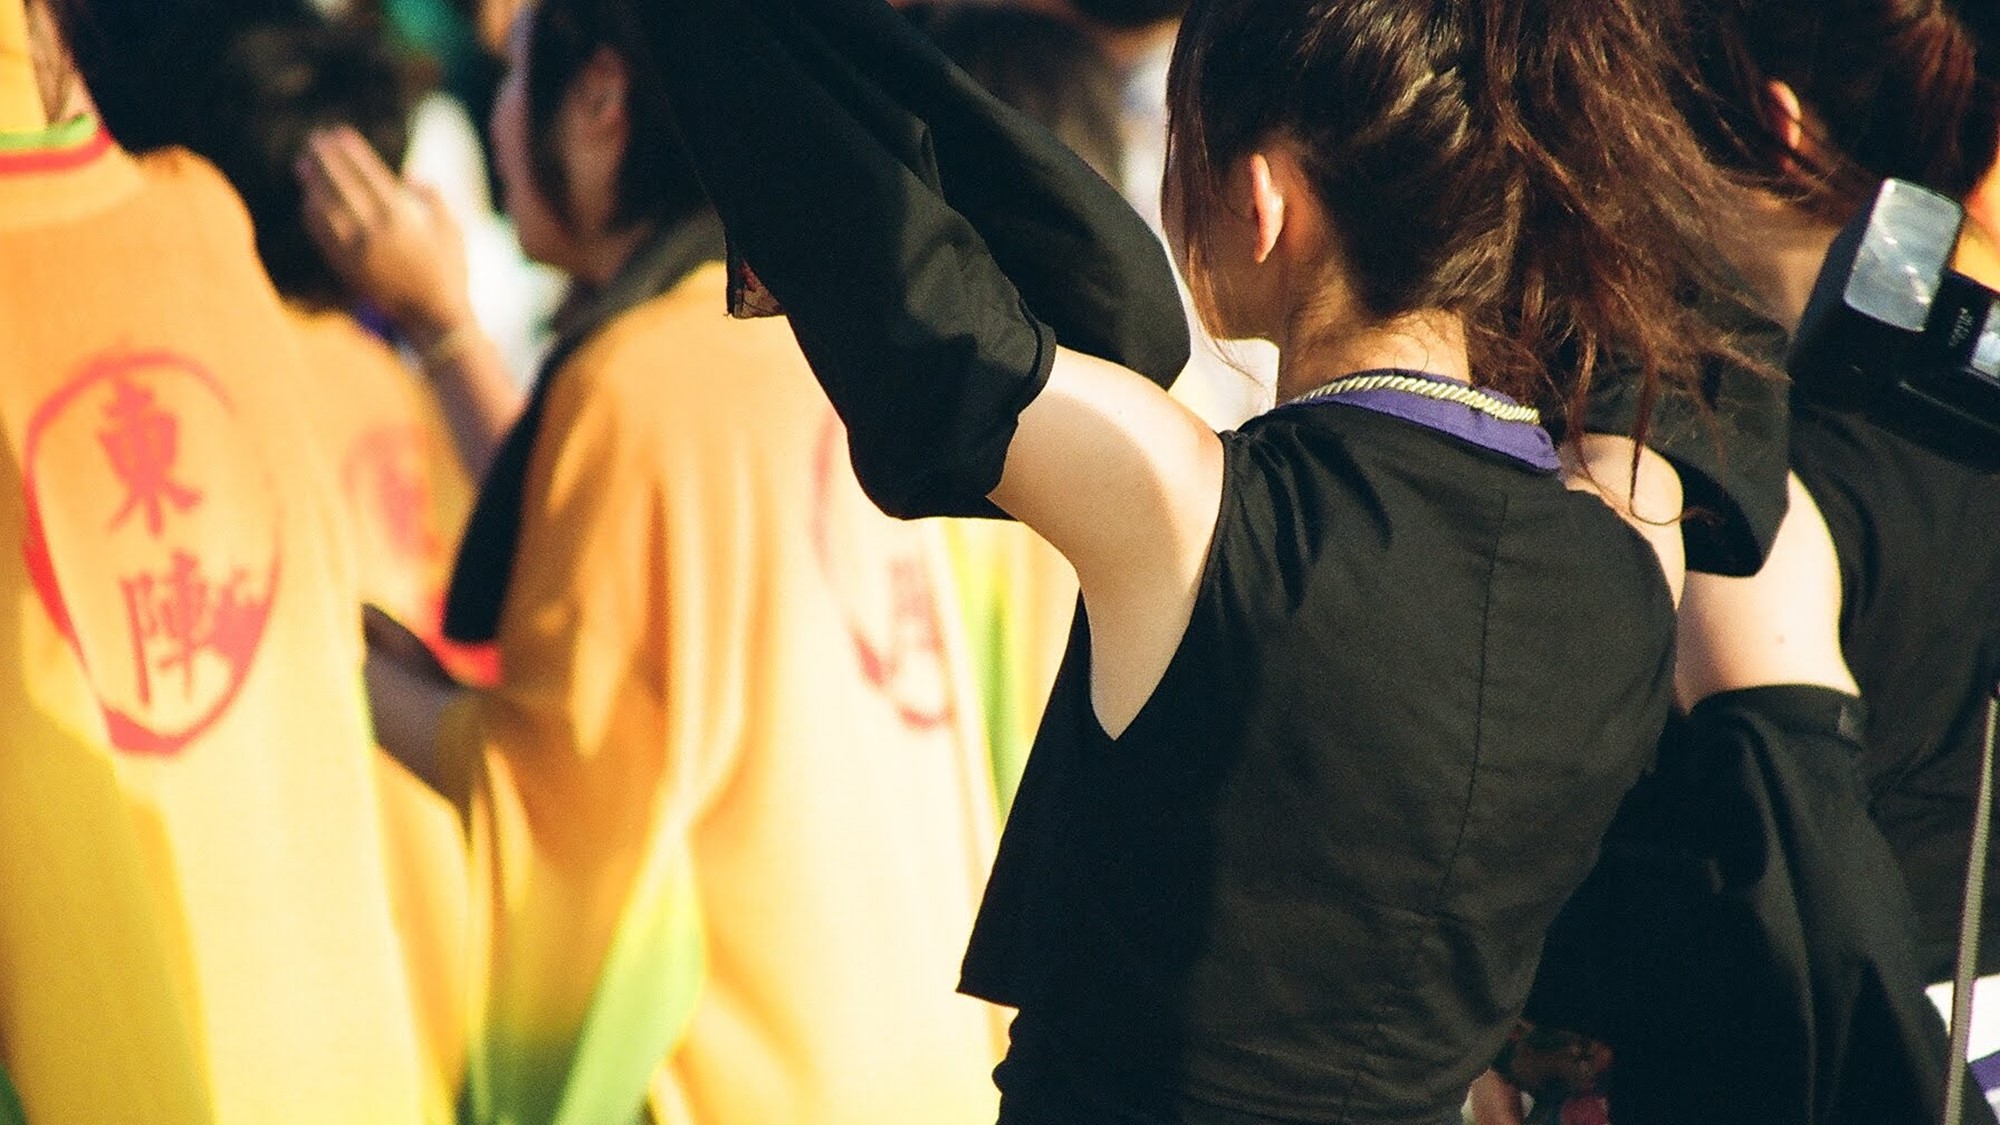
woman, people, crowd, yellow, youth, snapshot, fun, event, hand, performance, photography, gesture, black hair, dance